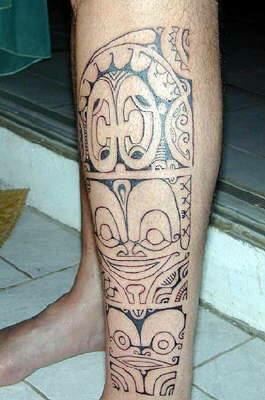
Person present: Yes